Sir (2018 film)

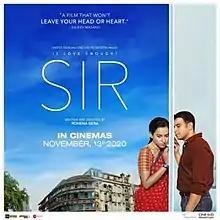
Promotional poster

Is Love Enough? - Sir is a 2018 Indian Hindi-language romantic drama film directed by Rohena Gera. The film stars Tillotama Shome and Vivek Gomber and was produced by Rohena Gera and Brice Poisson. "Sir" had an initial release at the Cannes Film Festival followed by theatrical release in European countries in 2018. The film was theatrically released in India on 13 November 2020.